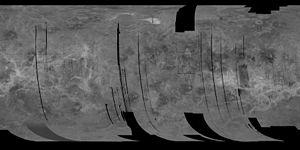
Magellan est une sonde spatiale interplanétaire américaine lancée en 1989 qui a réalisé la première carte détaillée de la surface de Vénus. Pour parvenir à percer la couche épaisse de nuages qui entoure la planète, la sonde a mis en œuvre un radar à synthèse d'ouverture. Au cours de sa mission, la sonde a également mesuré le champ gravitationnel de la planète.